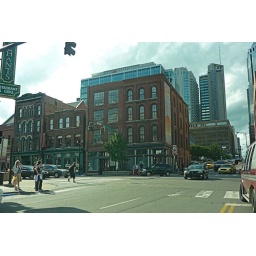
The old red brick buildings have been there for ever, Gruhn Guitars, Tootsies, Legends..L&amp;amp;C building in the background